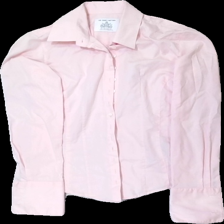
View: front
Type: Shirt
Category: Ladies
Brand: Shirt Factory
Colors: Pink
Material: 66% bomull 34% viskos
Cut: C-collar
Size: 34
Season: All
Price range: <50
Recommended usage: Reuse
Description: Rosa skjorta med vita knappar